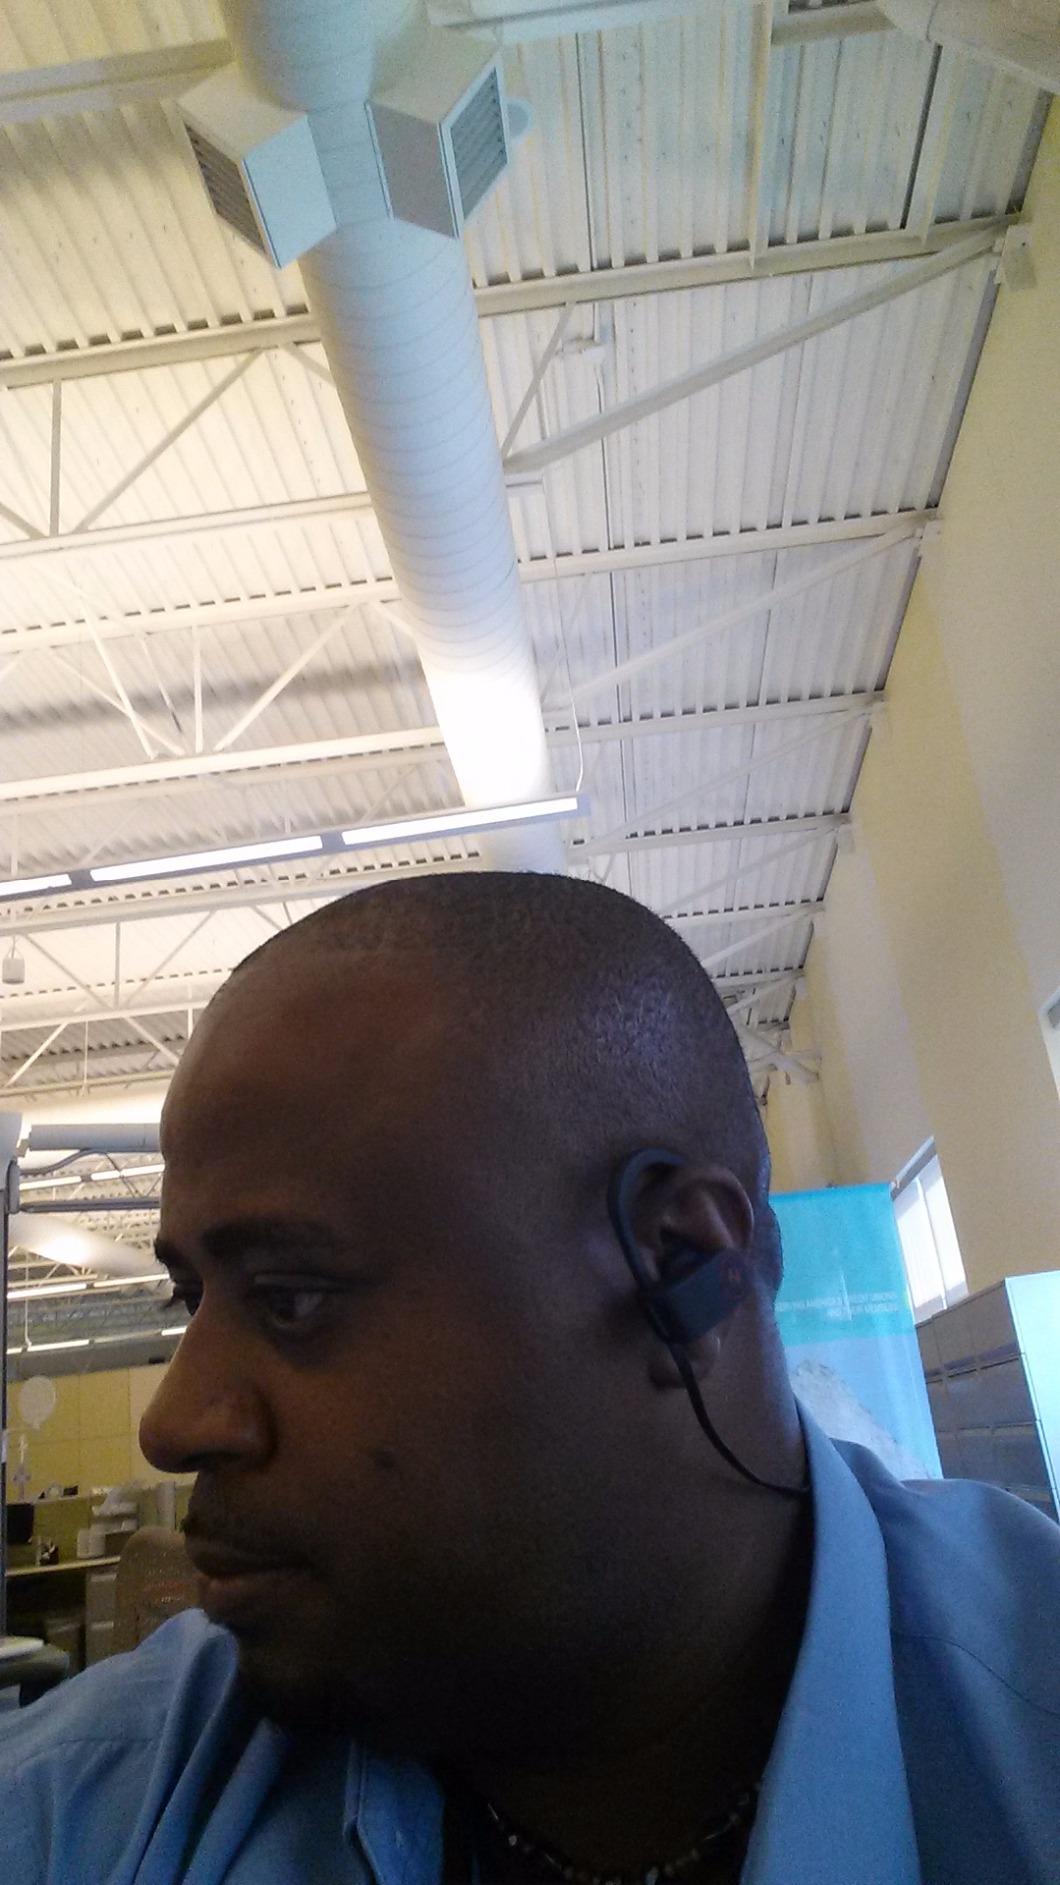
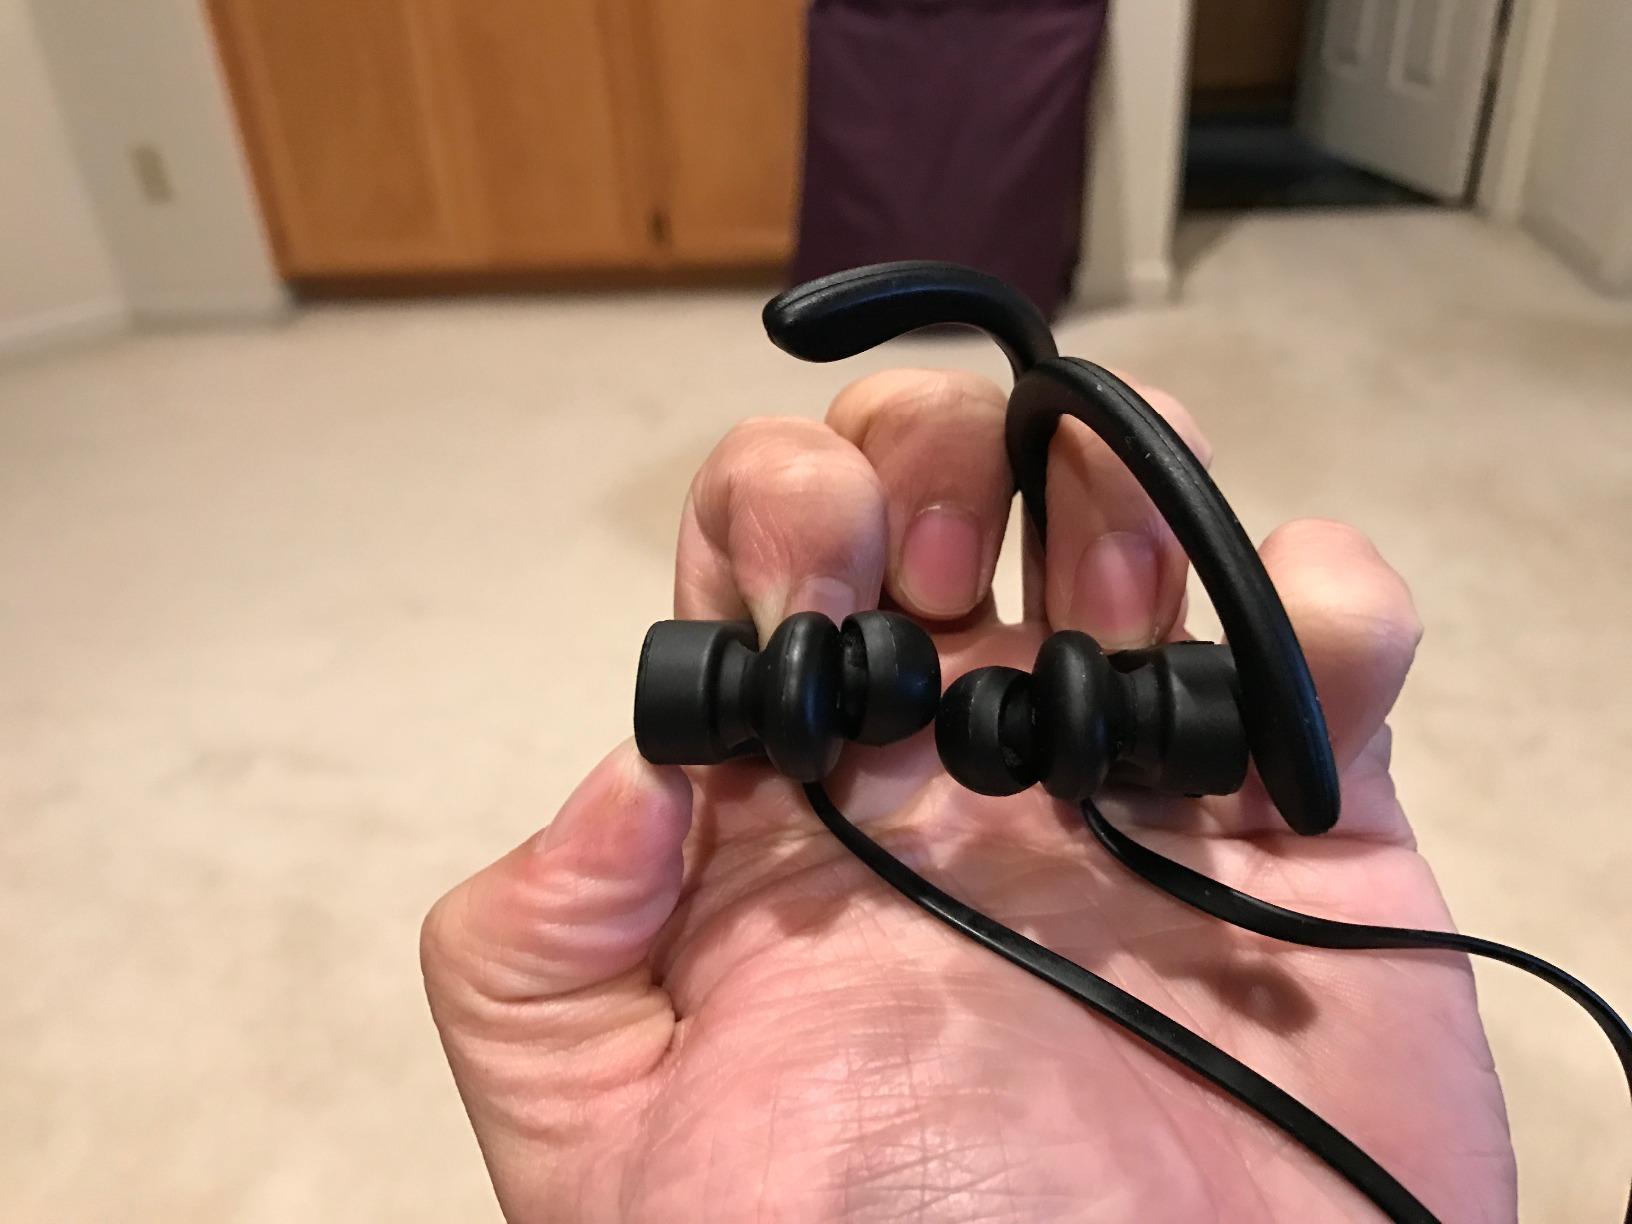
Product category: headphones
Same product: yes